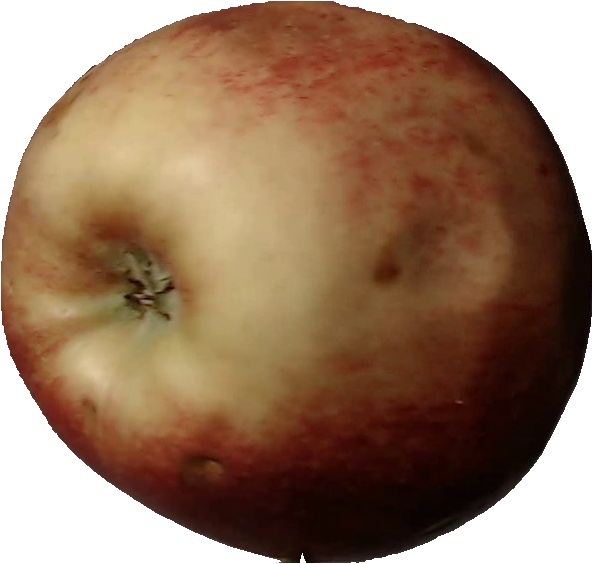
Label: apple_red_3